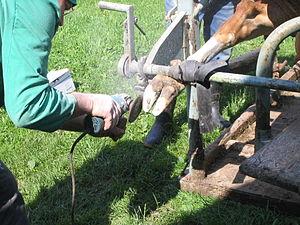
Le sabot est une structure de corne qui recouvre la partie terminale du pied d'un mammifère ongulé.